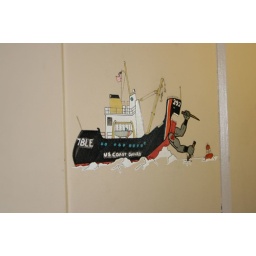
Retired USCG Cutter The Bramble's hand painted insignia on the wall of the ship in Port Huron MI